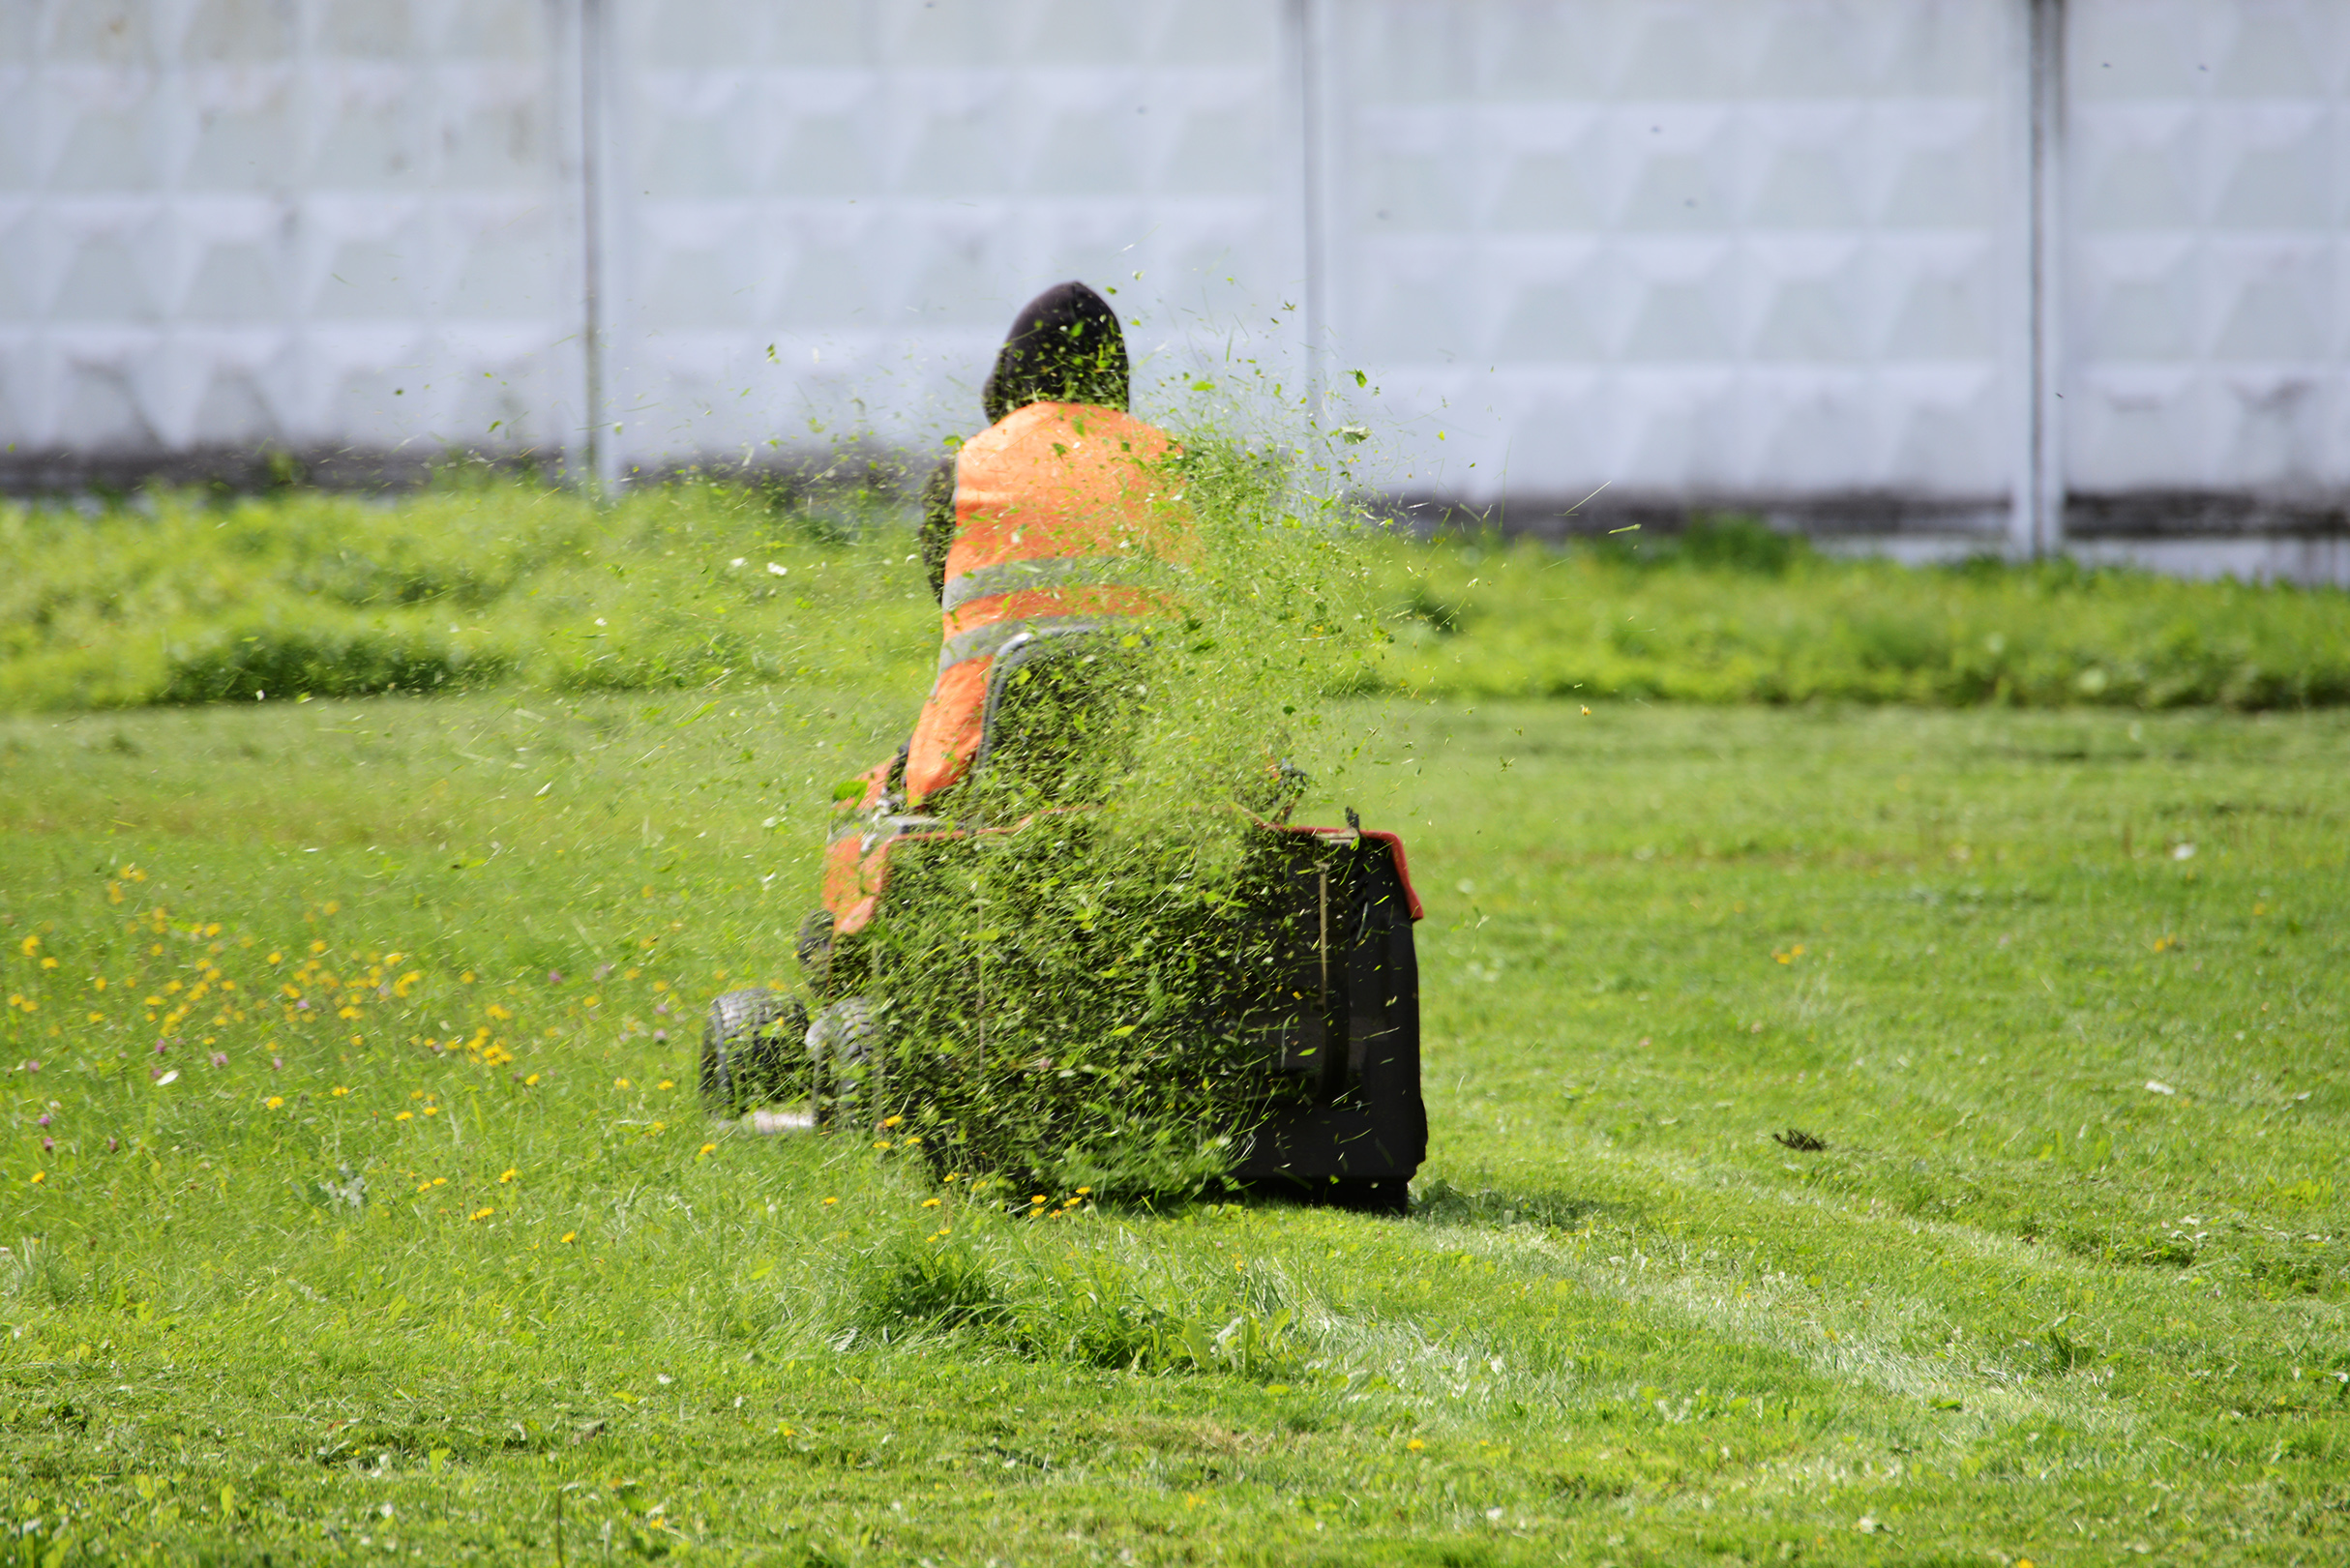
tree, grass, plant, field, lawn, meadow, flower, green, nikon, agriculture, garden, shrub, nikkor, yard, d800, 70300mm, nikond800, 70300mmf4556gvr, rural area